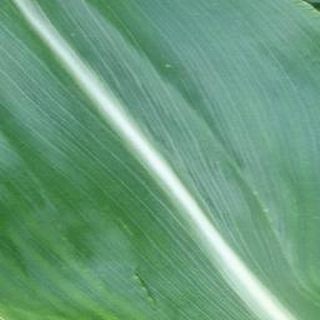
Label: healthy_corn